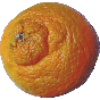
Label: mandarine